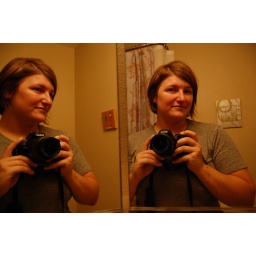
156/365 | mirror mirror you're comin' in clear